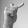
ASL letter: T